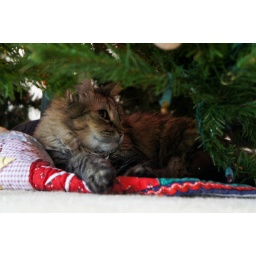
Suzy the cat under the tree